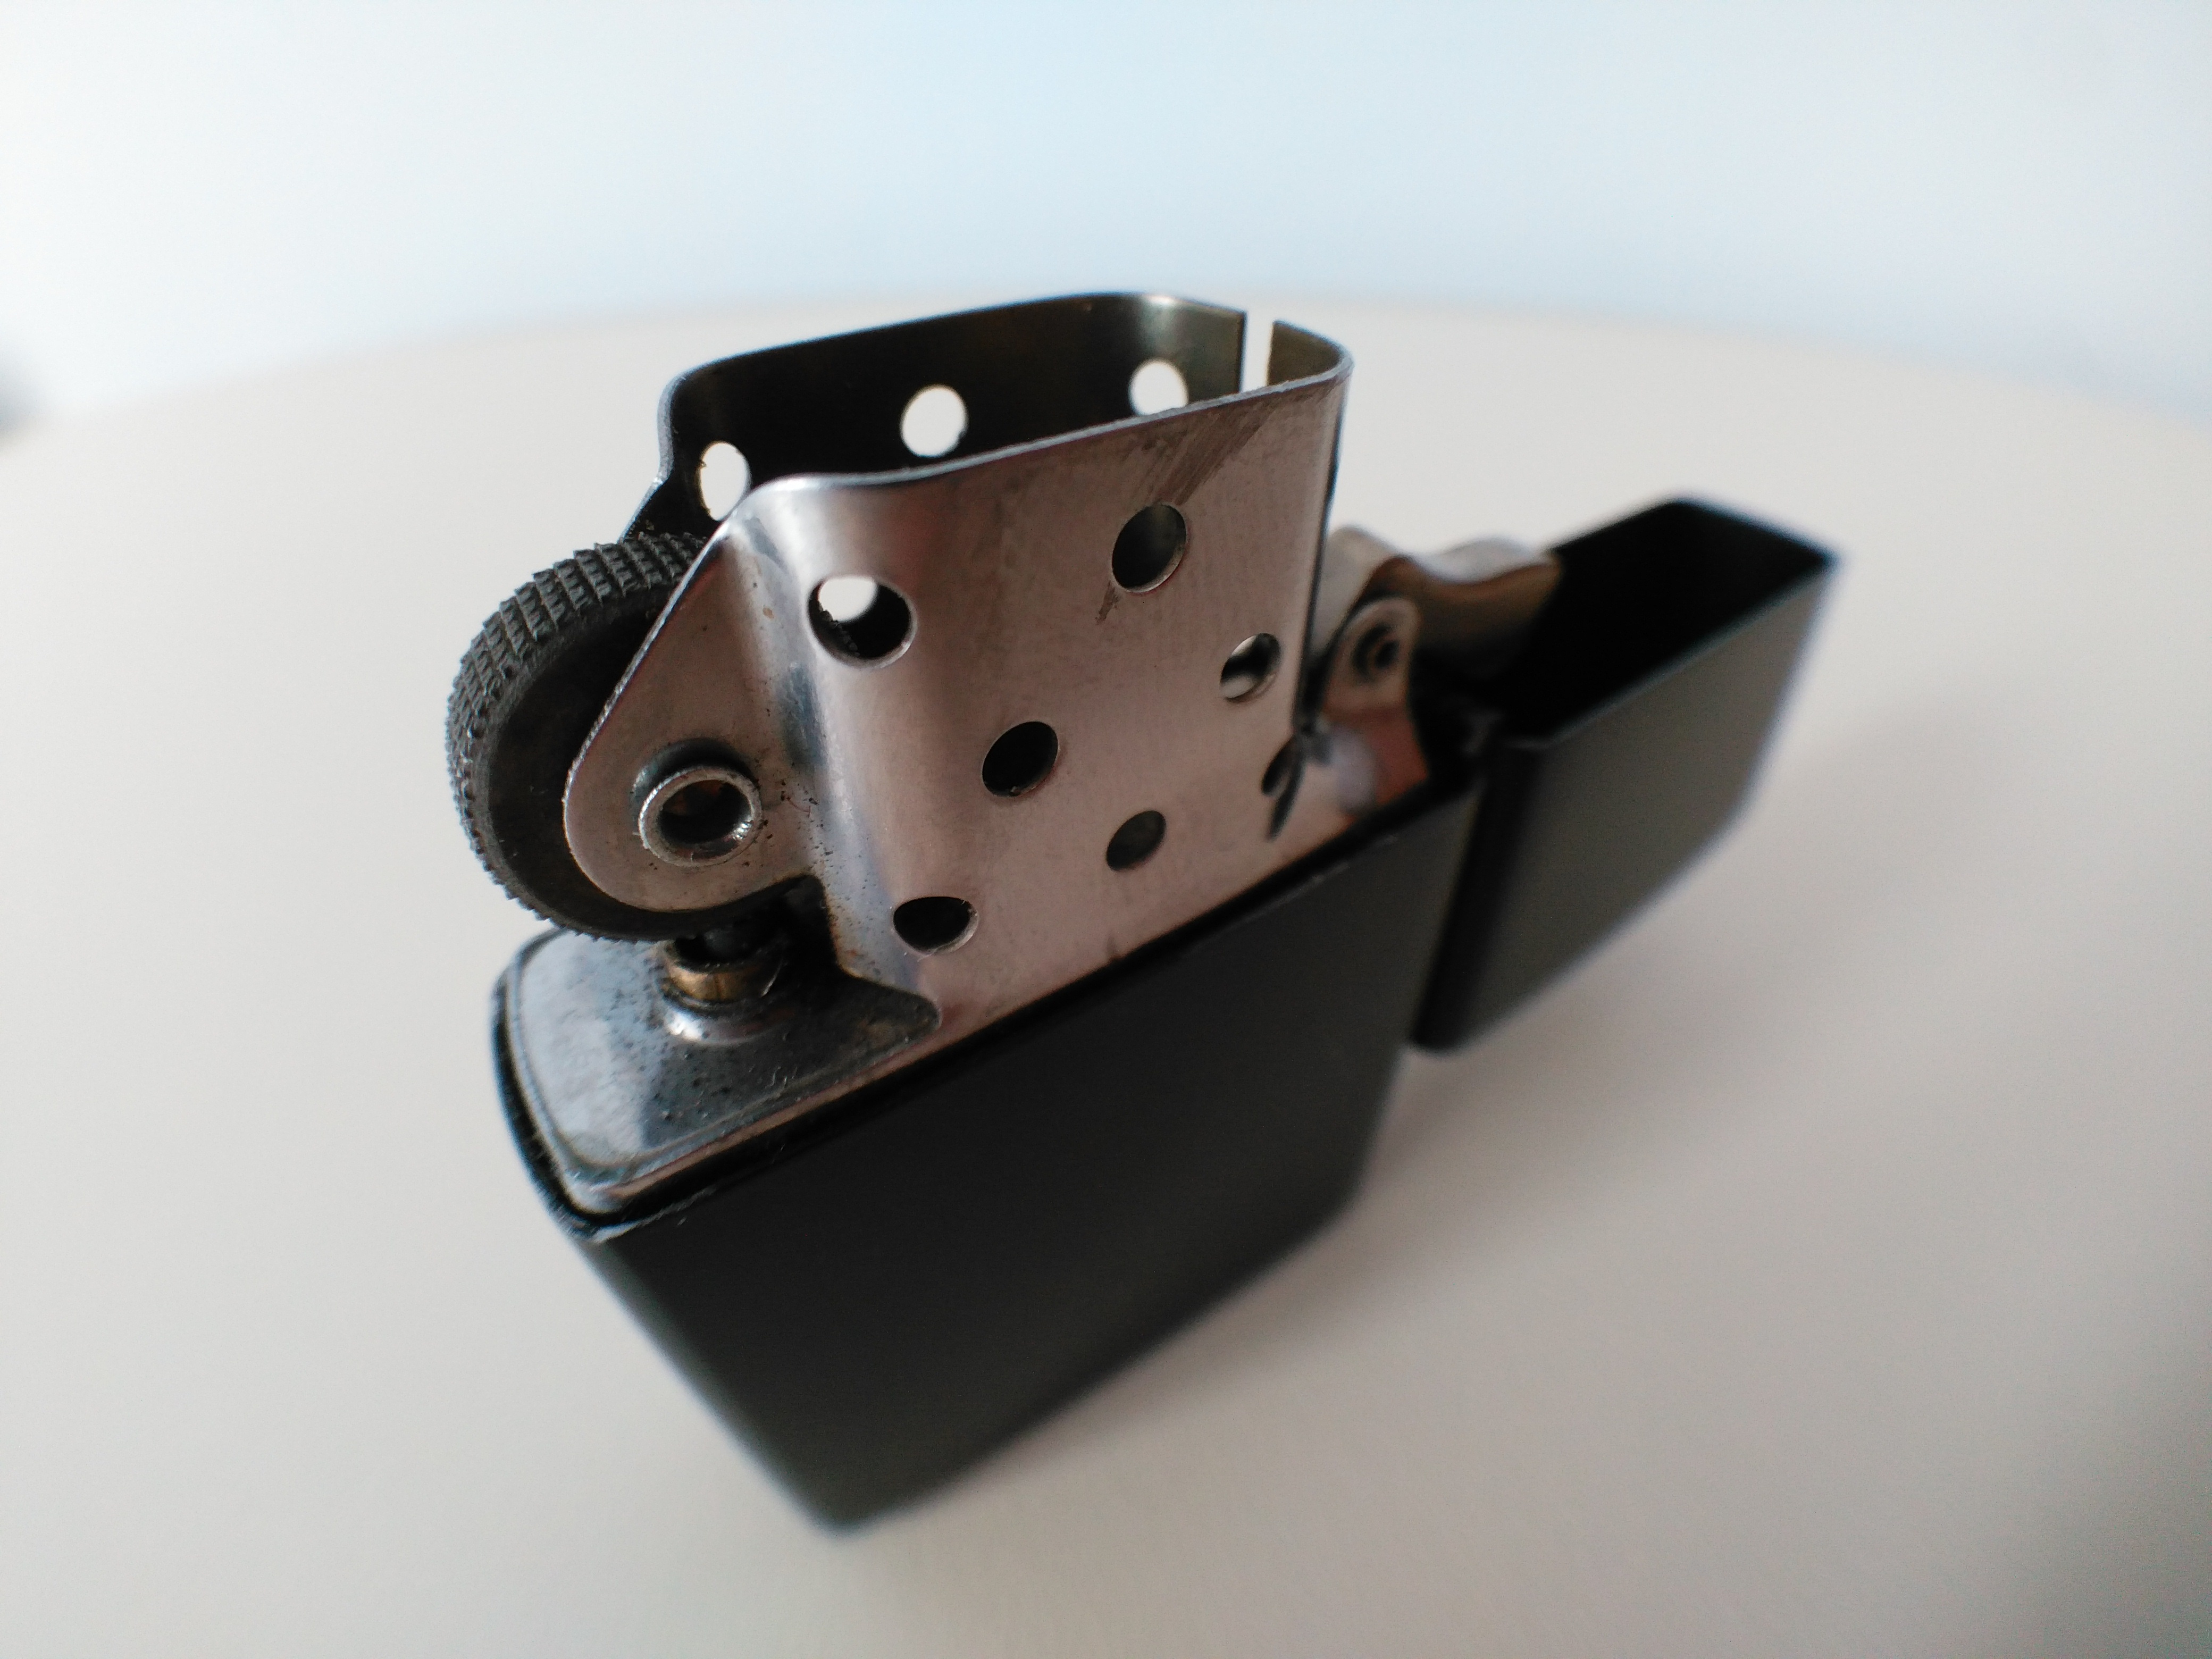
watch, hand, lens, metal, black, lighter, belt, glasses, wallpaper, strap, zippo, fish eye, fashion accessory, fish eye lens